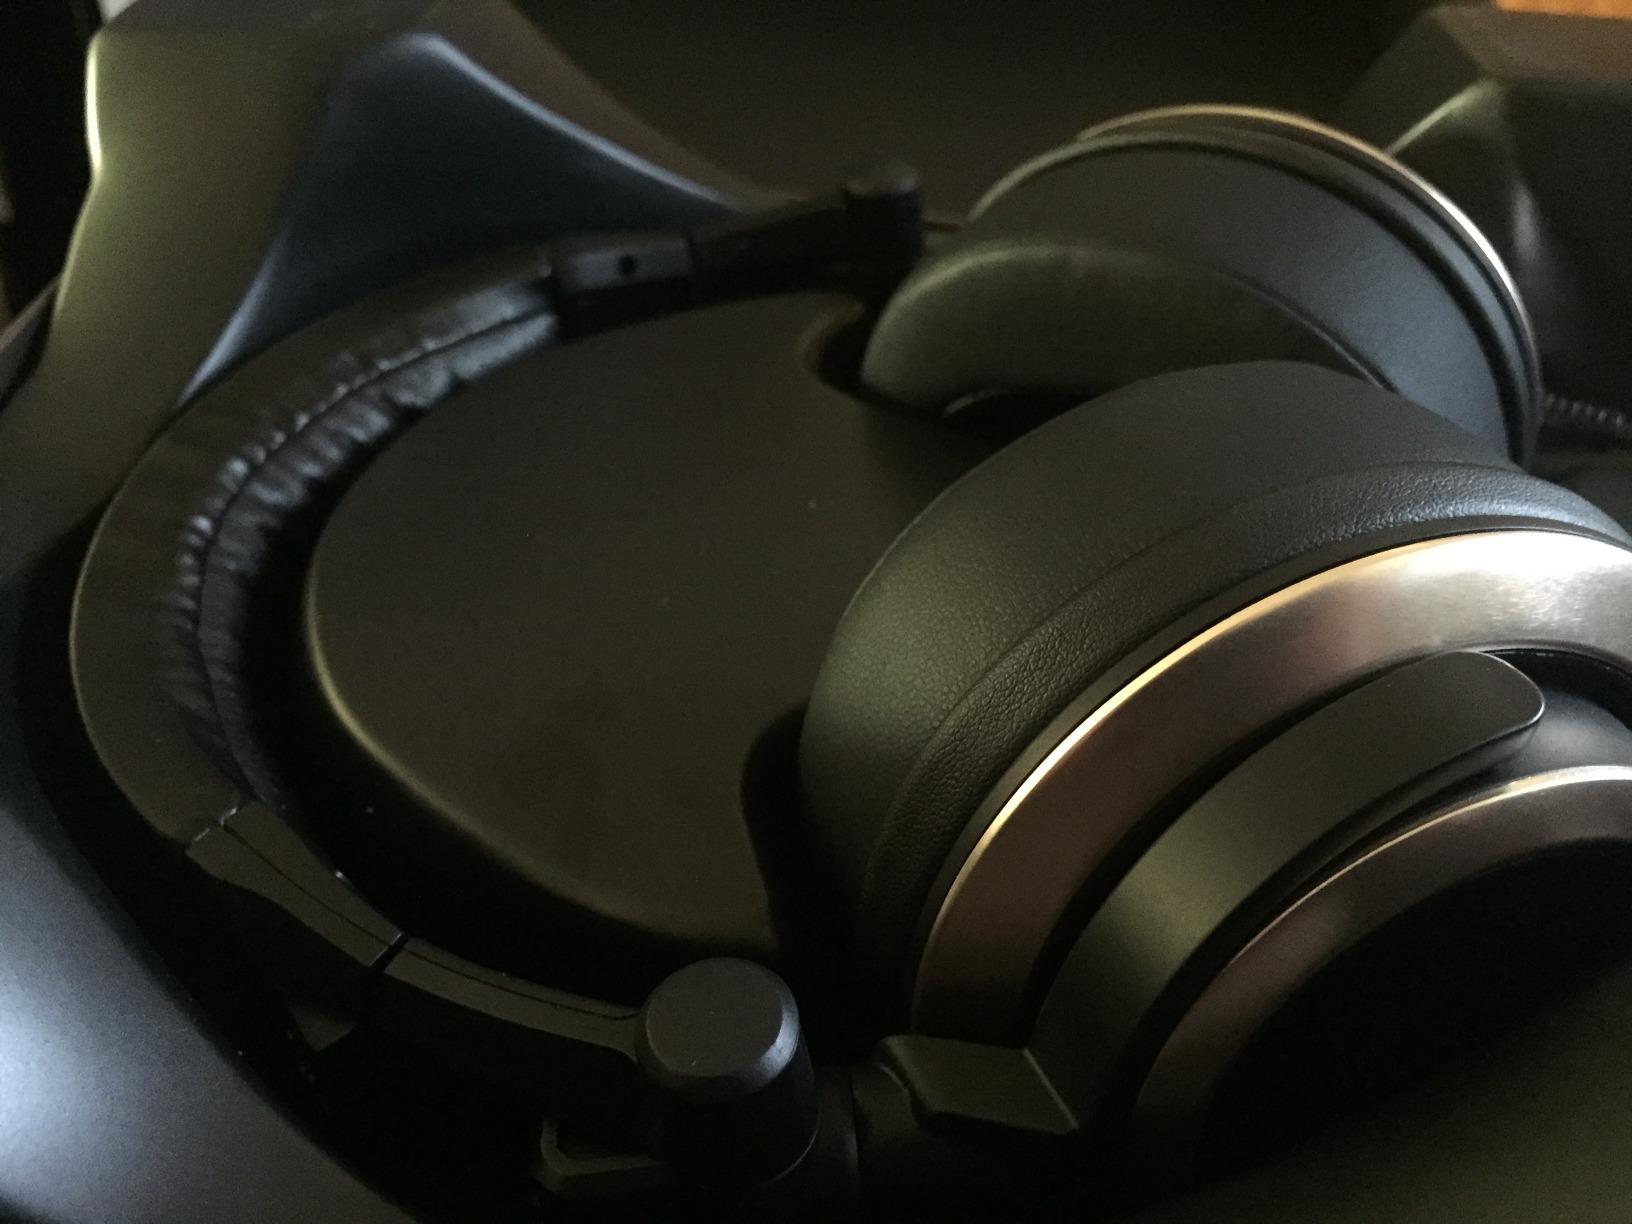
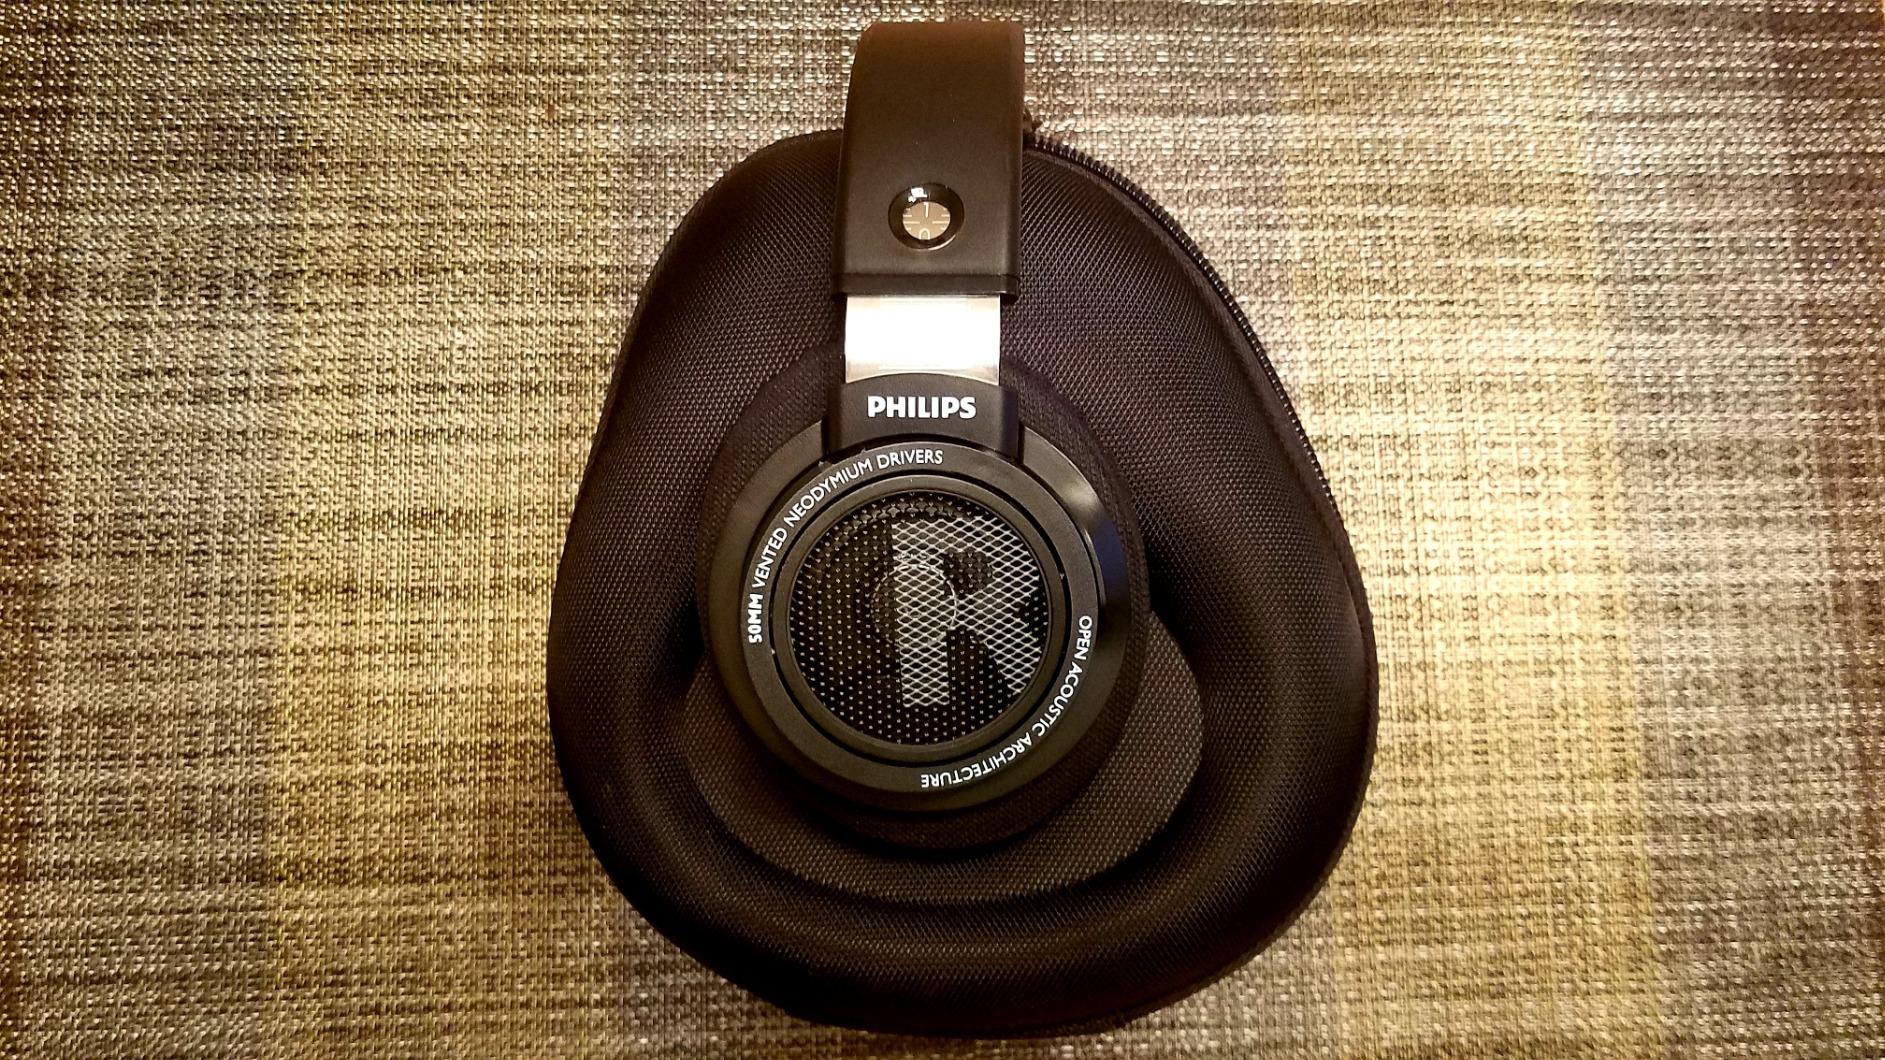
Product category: headphones
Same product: no